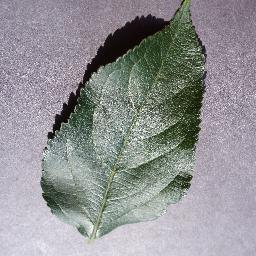
Label: Apple___healthy